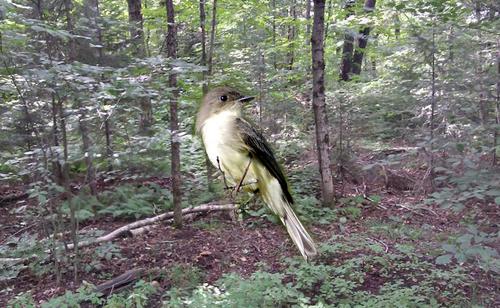
Bird species: Sayornis
Bird type: landbird
Background: land